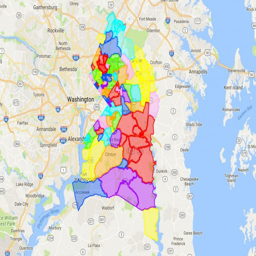
these maps answer the question where is that place